Plymouth and Dartmoor Railway

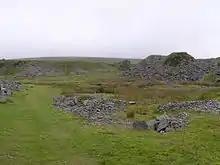
Foggintor quarry looking north

The new route needed to pass through the lands of the Earl of Morley, and he had a slatestone quarry at Cann; this was not far from the proposed line, but at a lower level in steeply sloping terrain, and the other side of the River Plym. He demanded a connection from the line to serve the quarry, and this was formally (but perhaps injudiciously) agreed to by three committee members on 6 June 1821 without reference to the full Committee. The connection might be a conventional branch line, or an incline crossing the Plym.